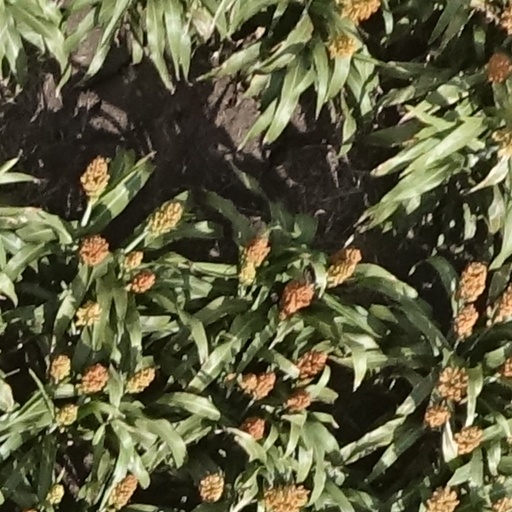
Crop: sorghum